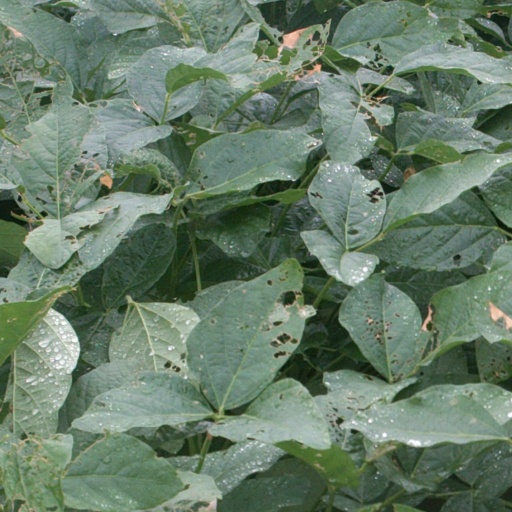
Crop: soybean